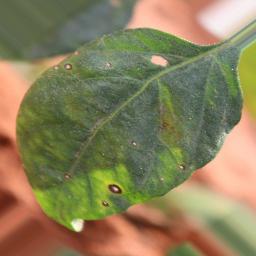
Label: cercospora